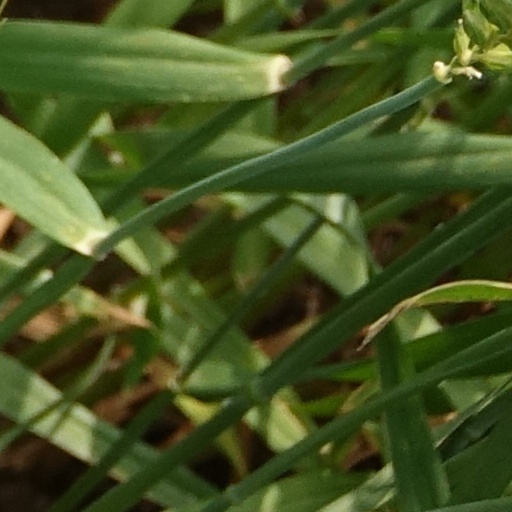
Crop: wheat